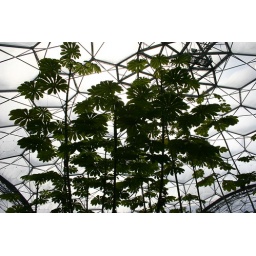
These really tall gangly plants are reaching out of the jungle below to the roof of the dome.